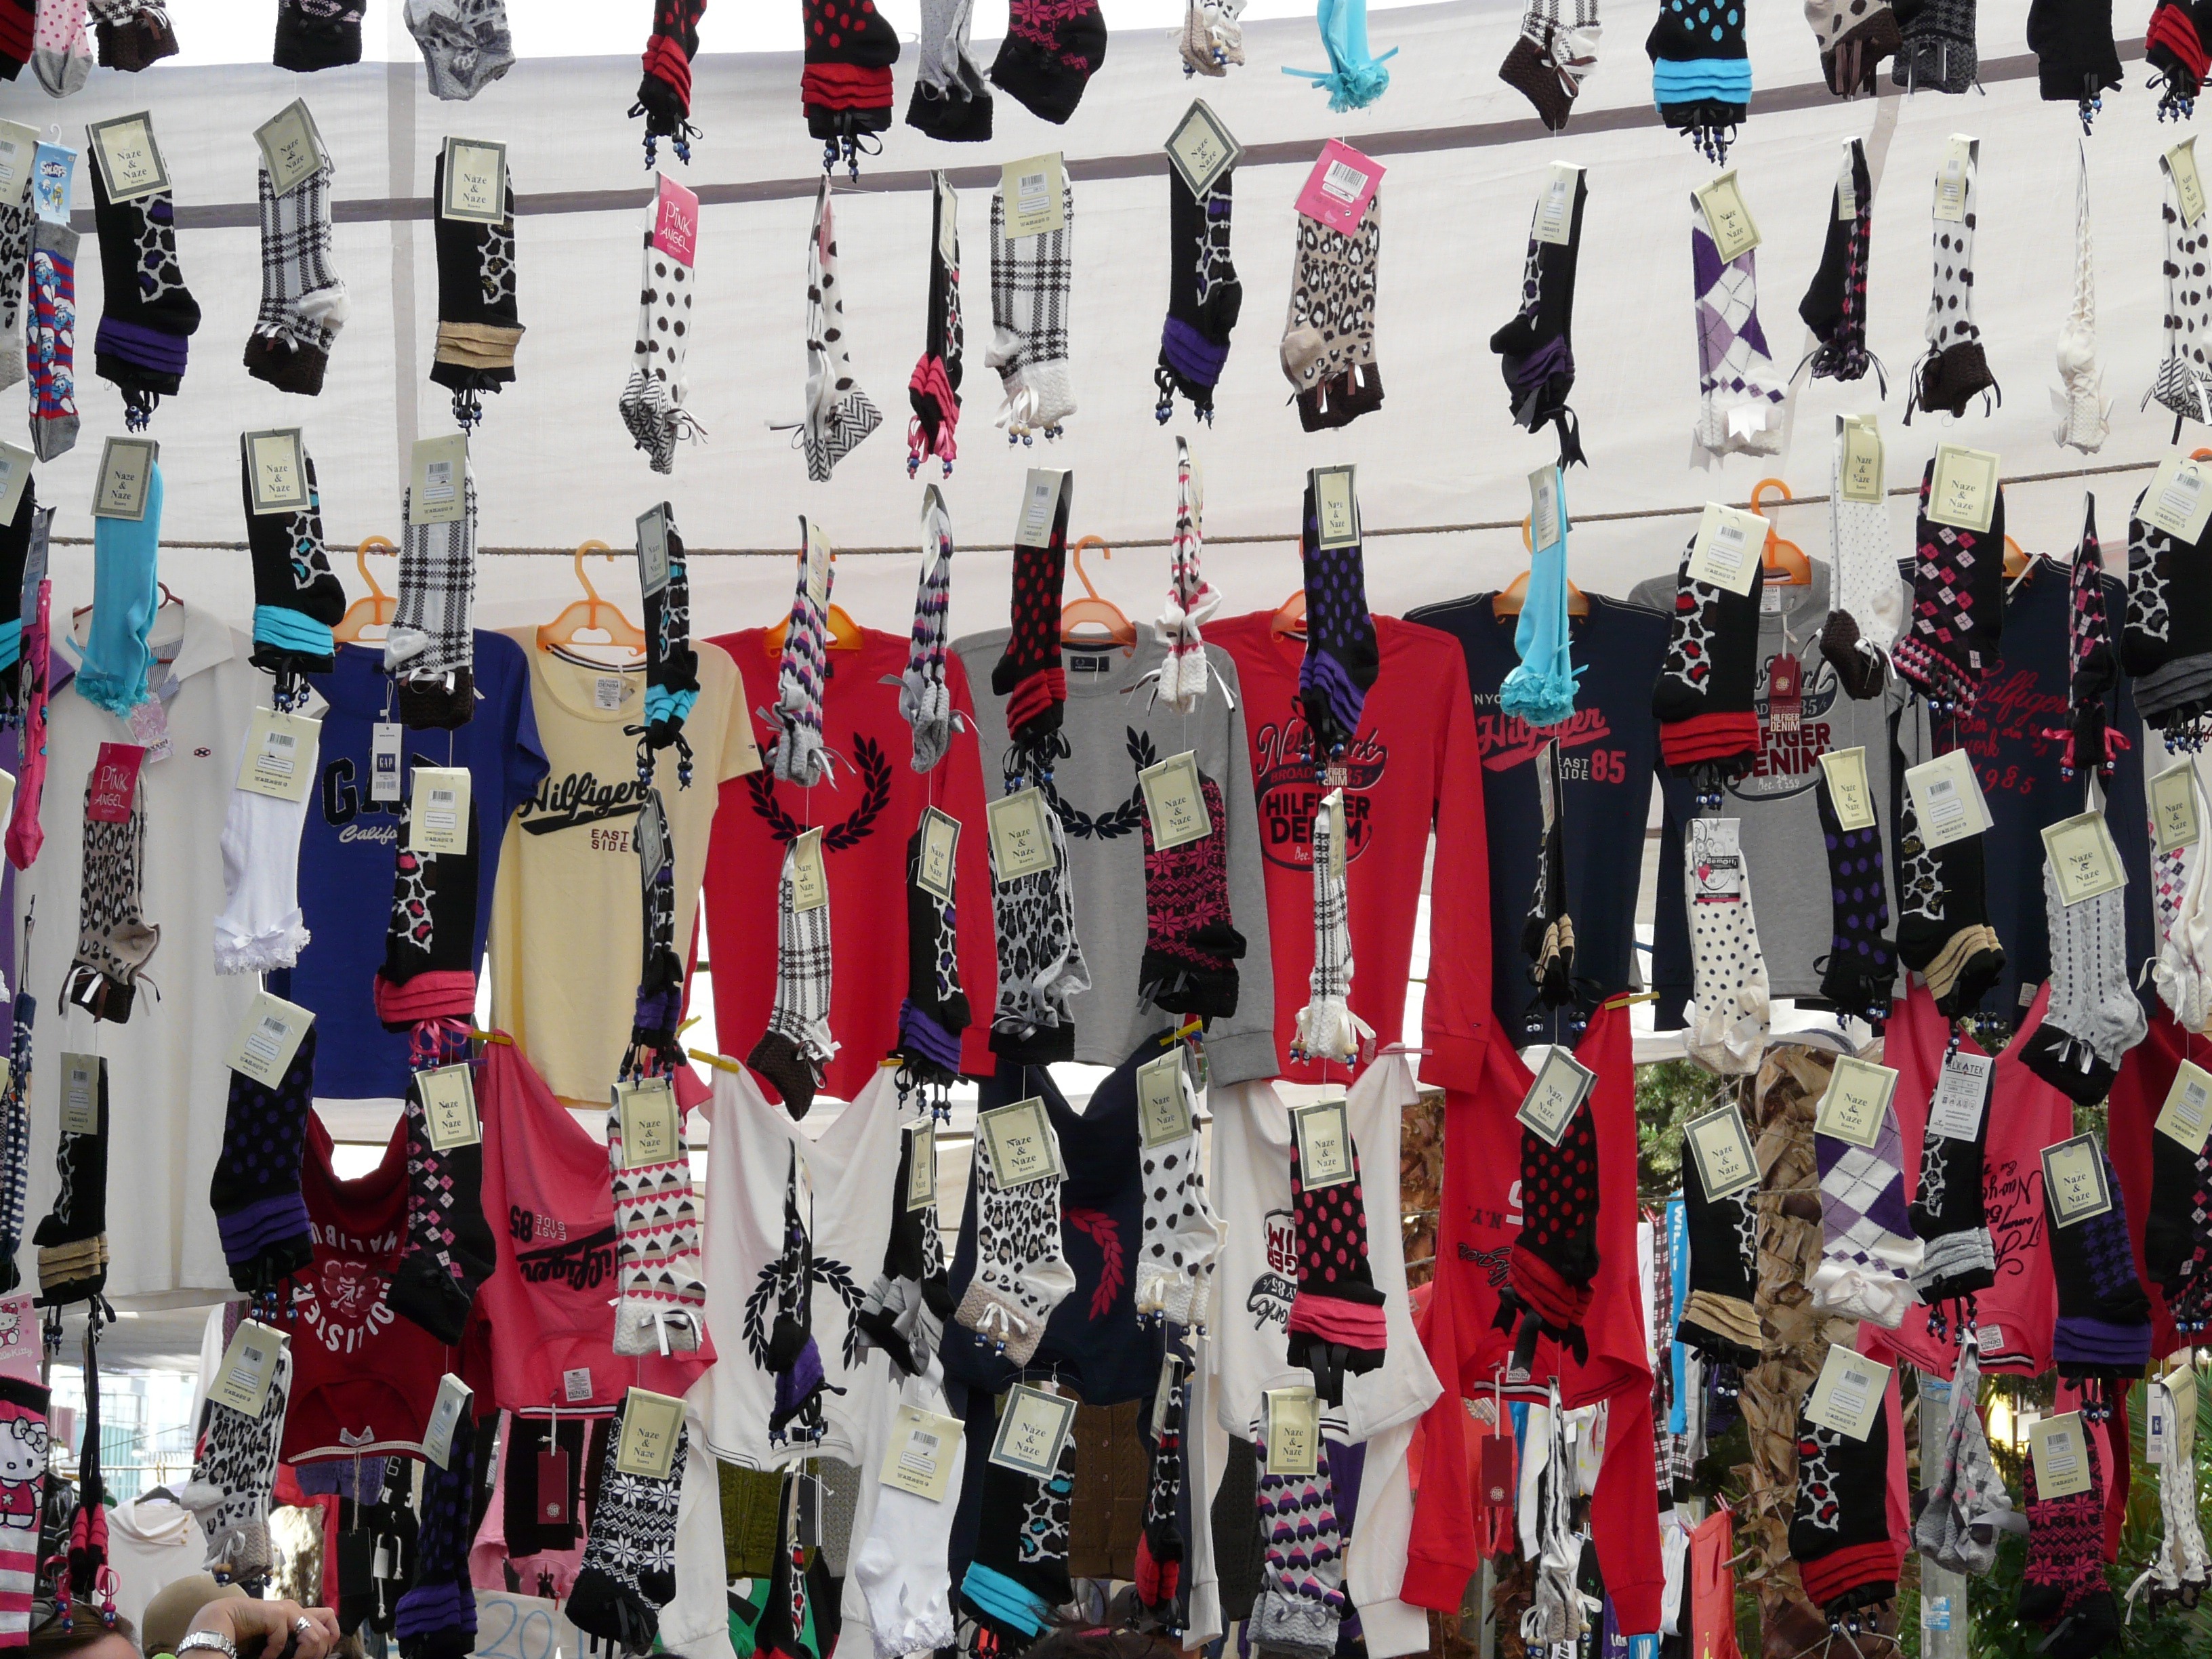
crowd, fashion, market, clothing, sale, costume, socks, garments, attract, t shirts, dress sale